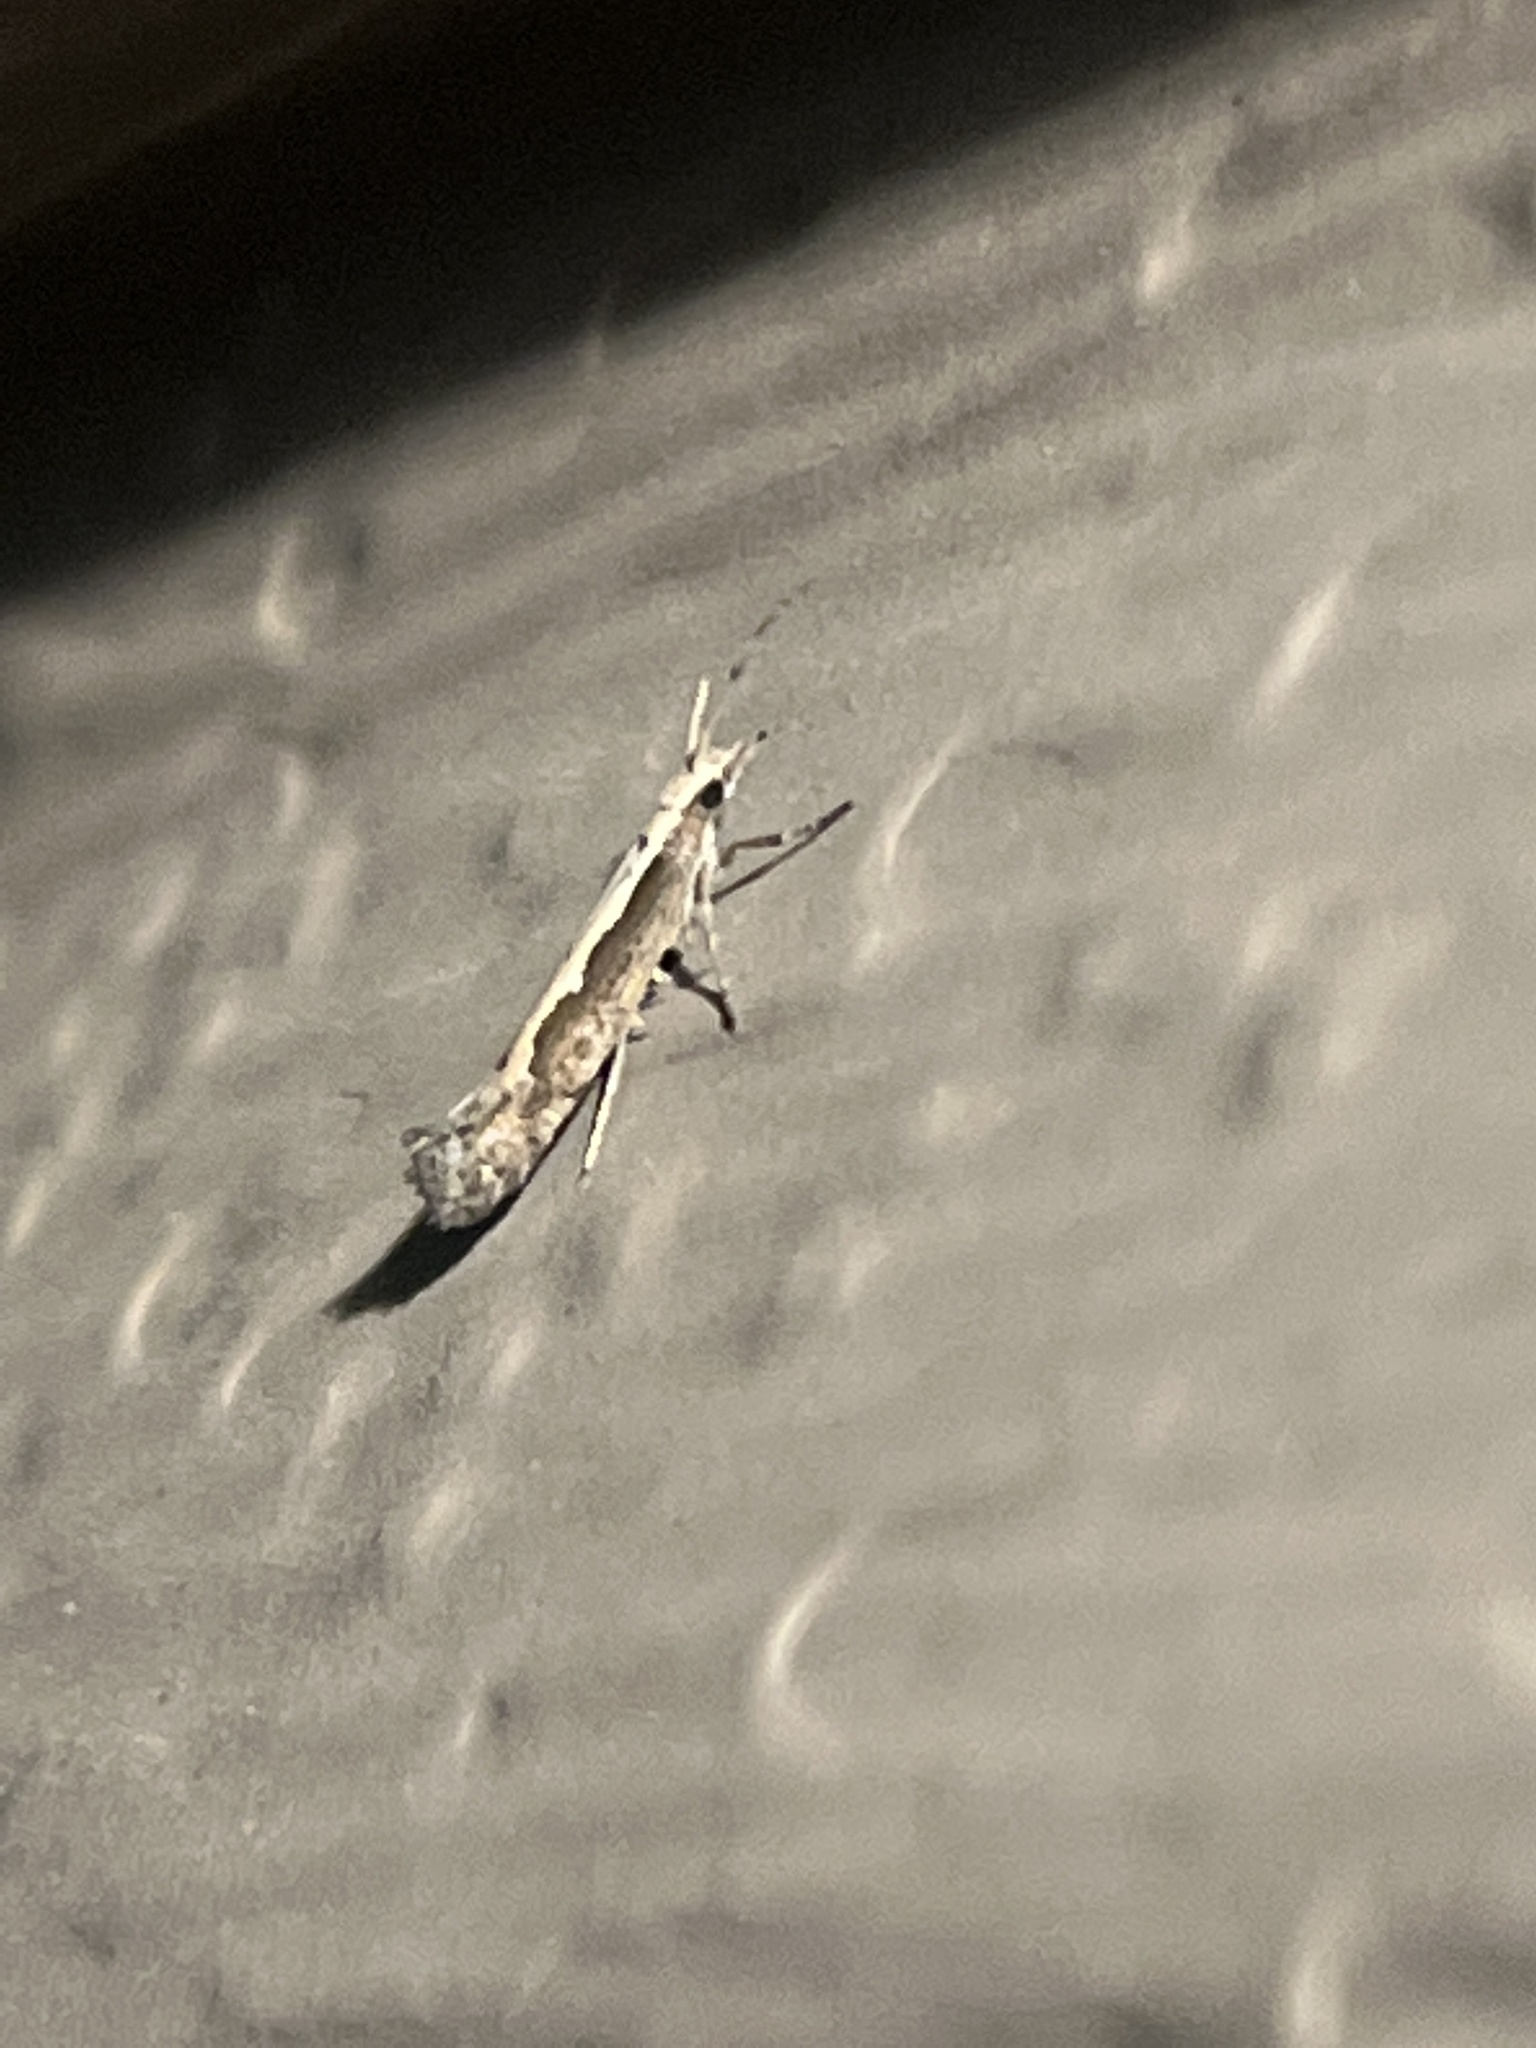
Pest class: diamondback_moth